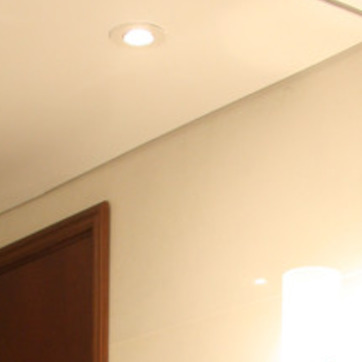
Material: mirror